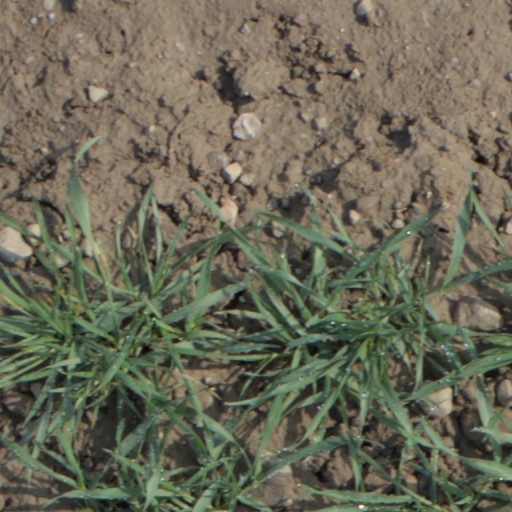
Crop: wheat